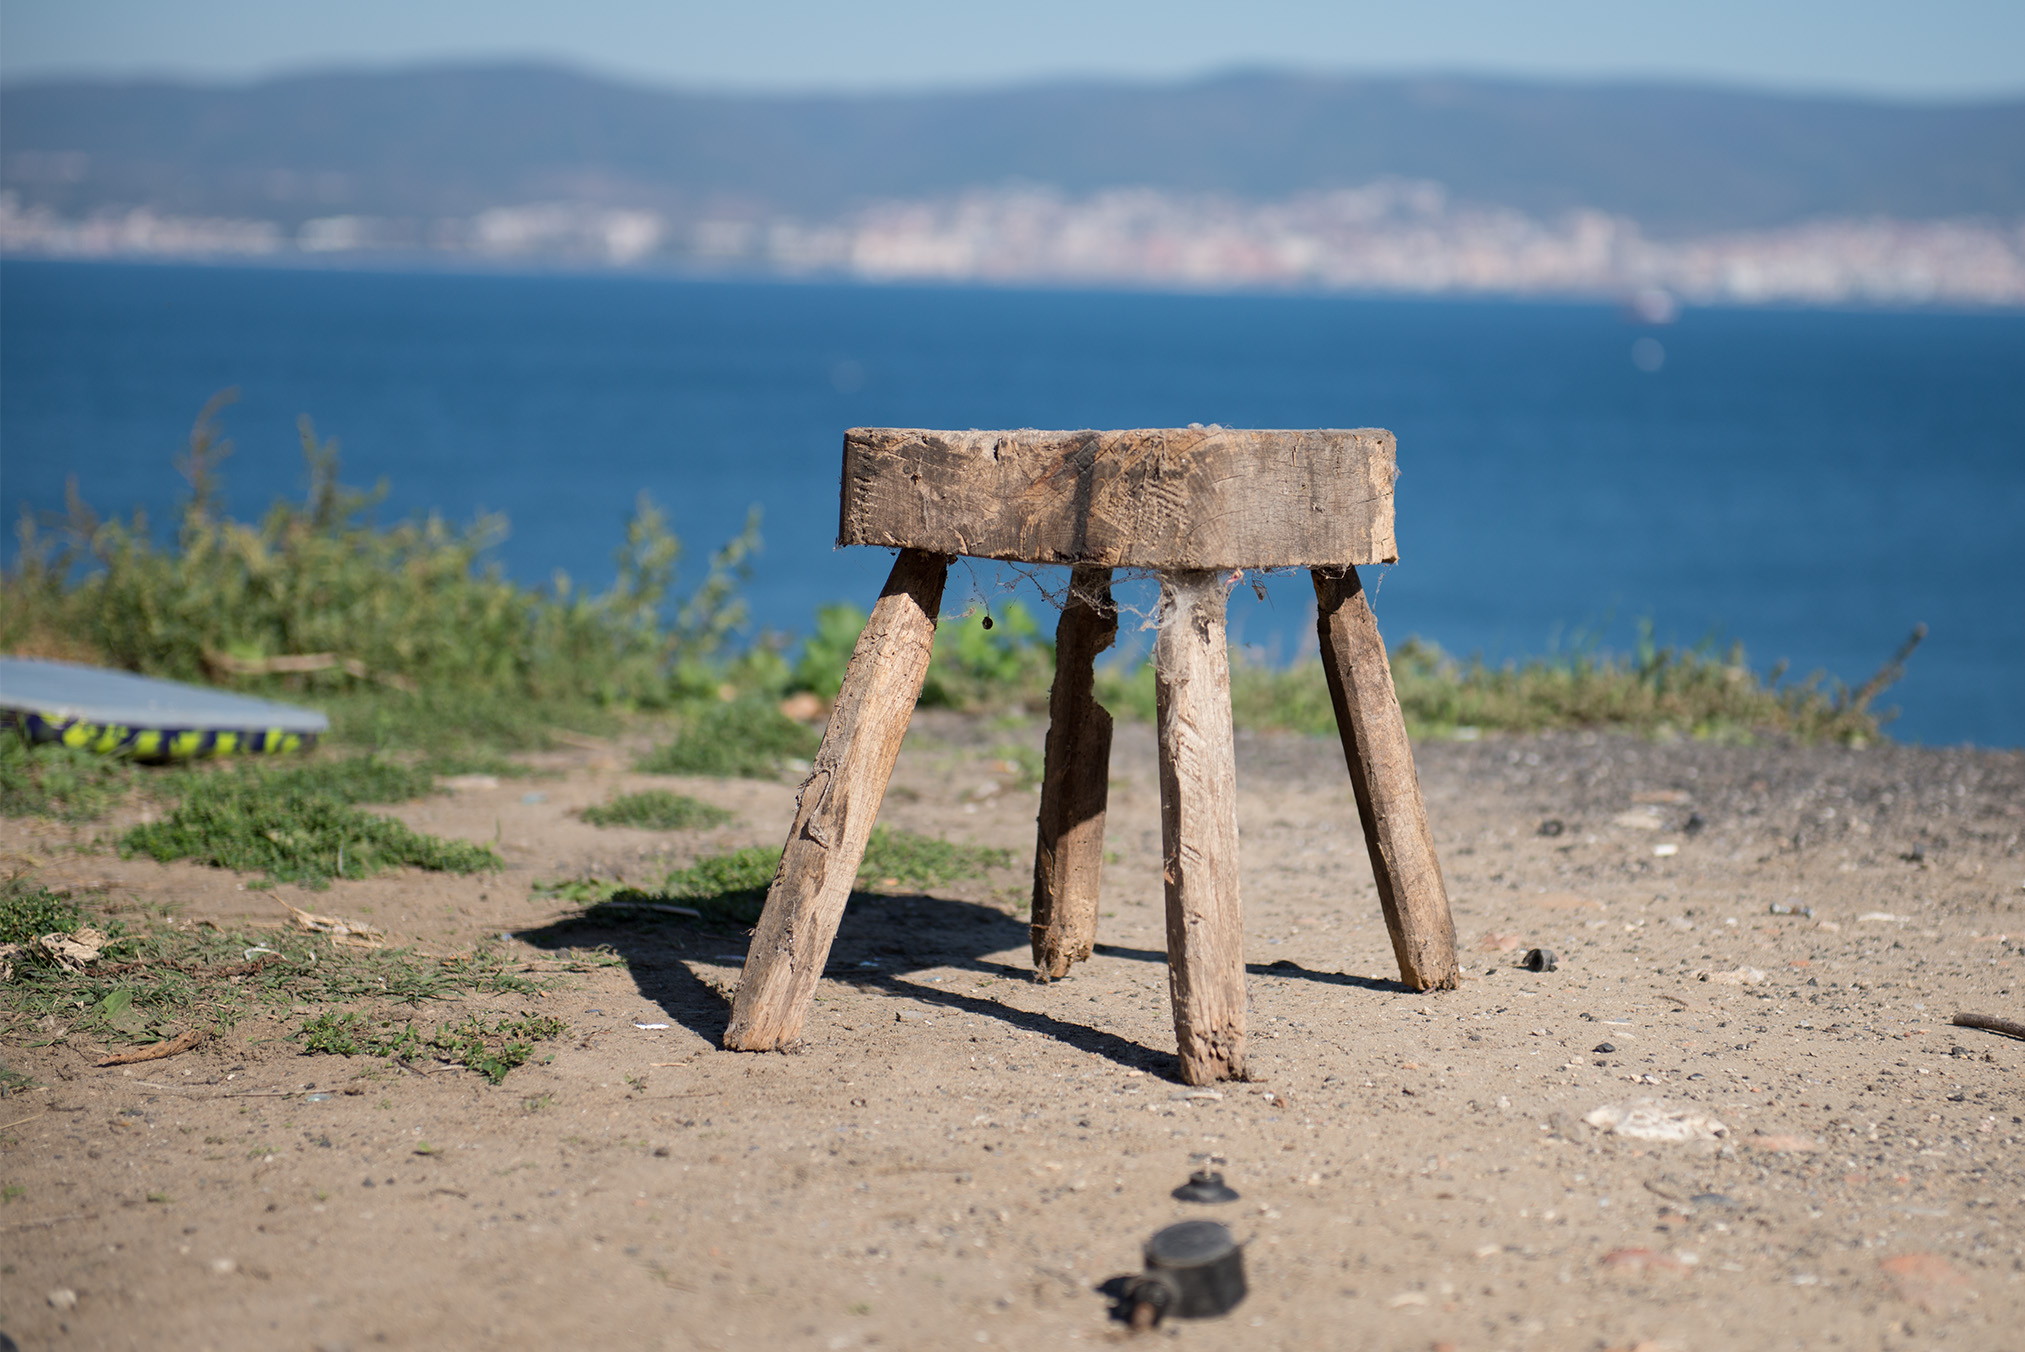
beach, sea, sand, wood, europe, nikon, 28, nikkor, d800, nikond800, bulgaria, nikkor357028, 3570, sozopol, natural environment